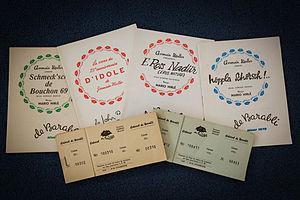
Strasbourg De Barabli billets et programmes
Le Barabli est une salle de représentation scénique et de réception. Elle fut un cabaret alsacien bilingue lancé à Strasbourg par Germain Muller et Raymond Vogel en 1946. Le musicien en a été Mario Hirlé. Il a cessé en 1992.